MG Motor

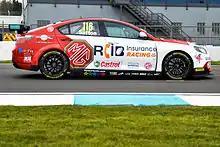
MG / Triple Eight British Touring Cars 2016

Initial MG Motor products consisted of refreshed MG Rover vehicles, such as the MG TF, the first-generation MG3 and the first-generation MG7. MG Motor began releasing new vehicles in 2011, starting with the MG6 then the second-generation MG3. MG Motor also markets rebadged vehicles from parent company SAIC Motor such as Roewe and Maxus, alongside vehicles dedicated for the MG brand.